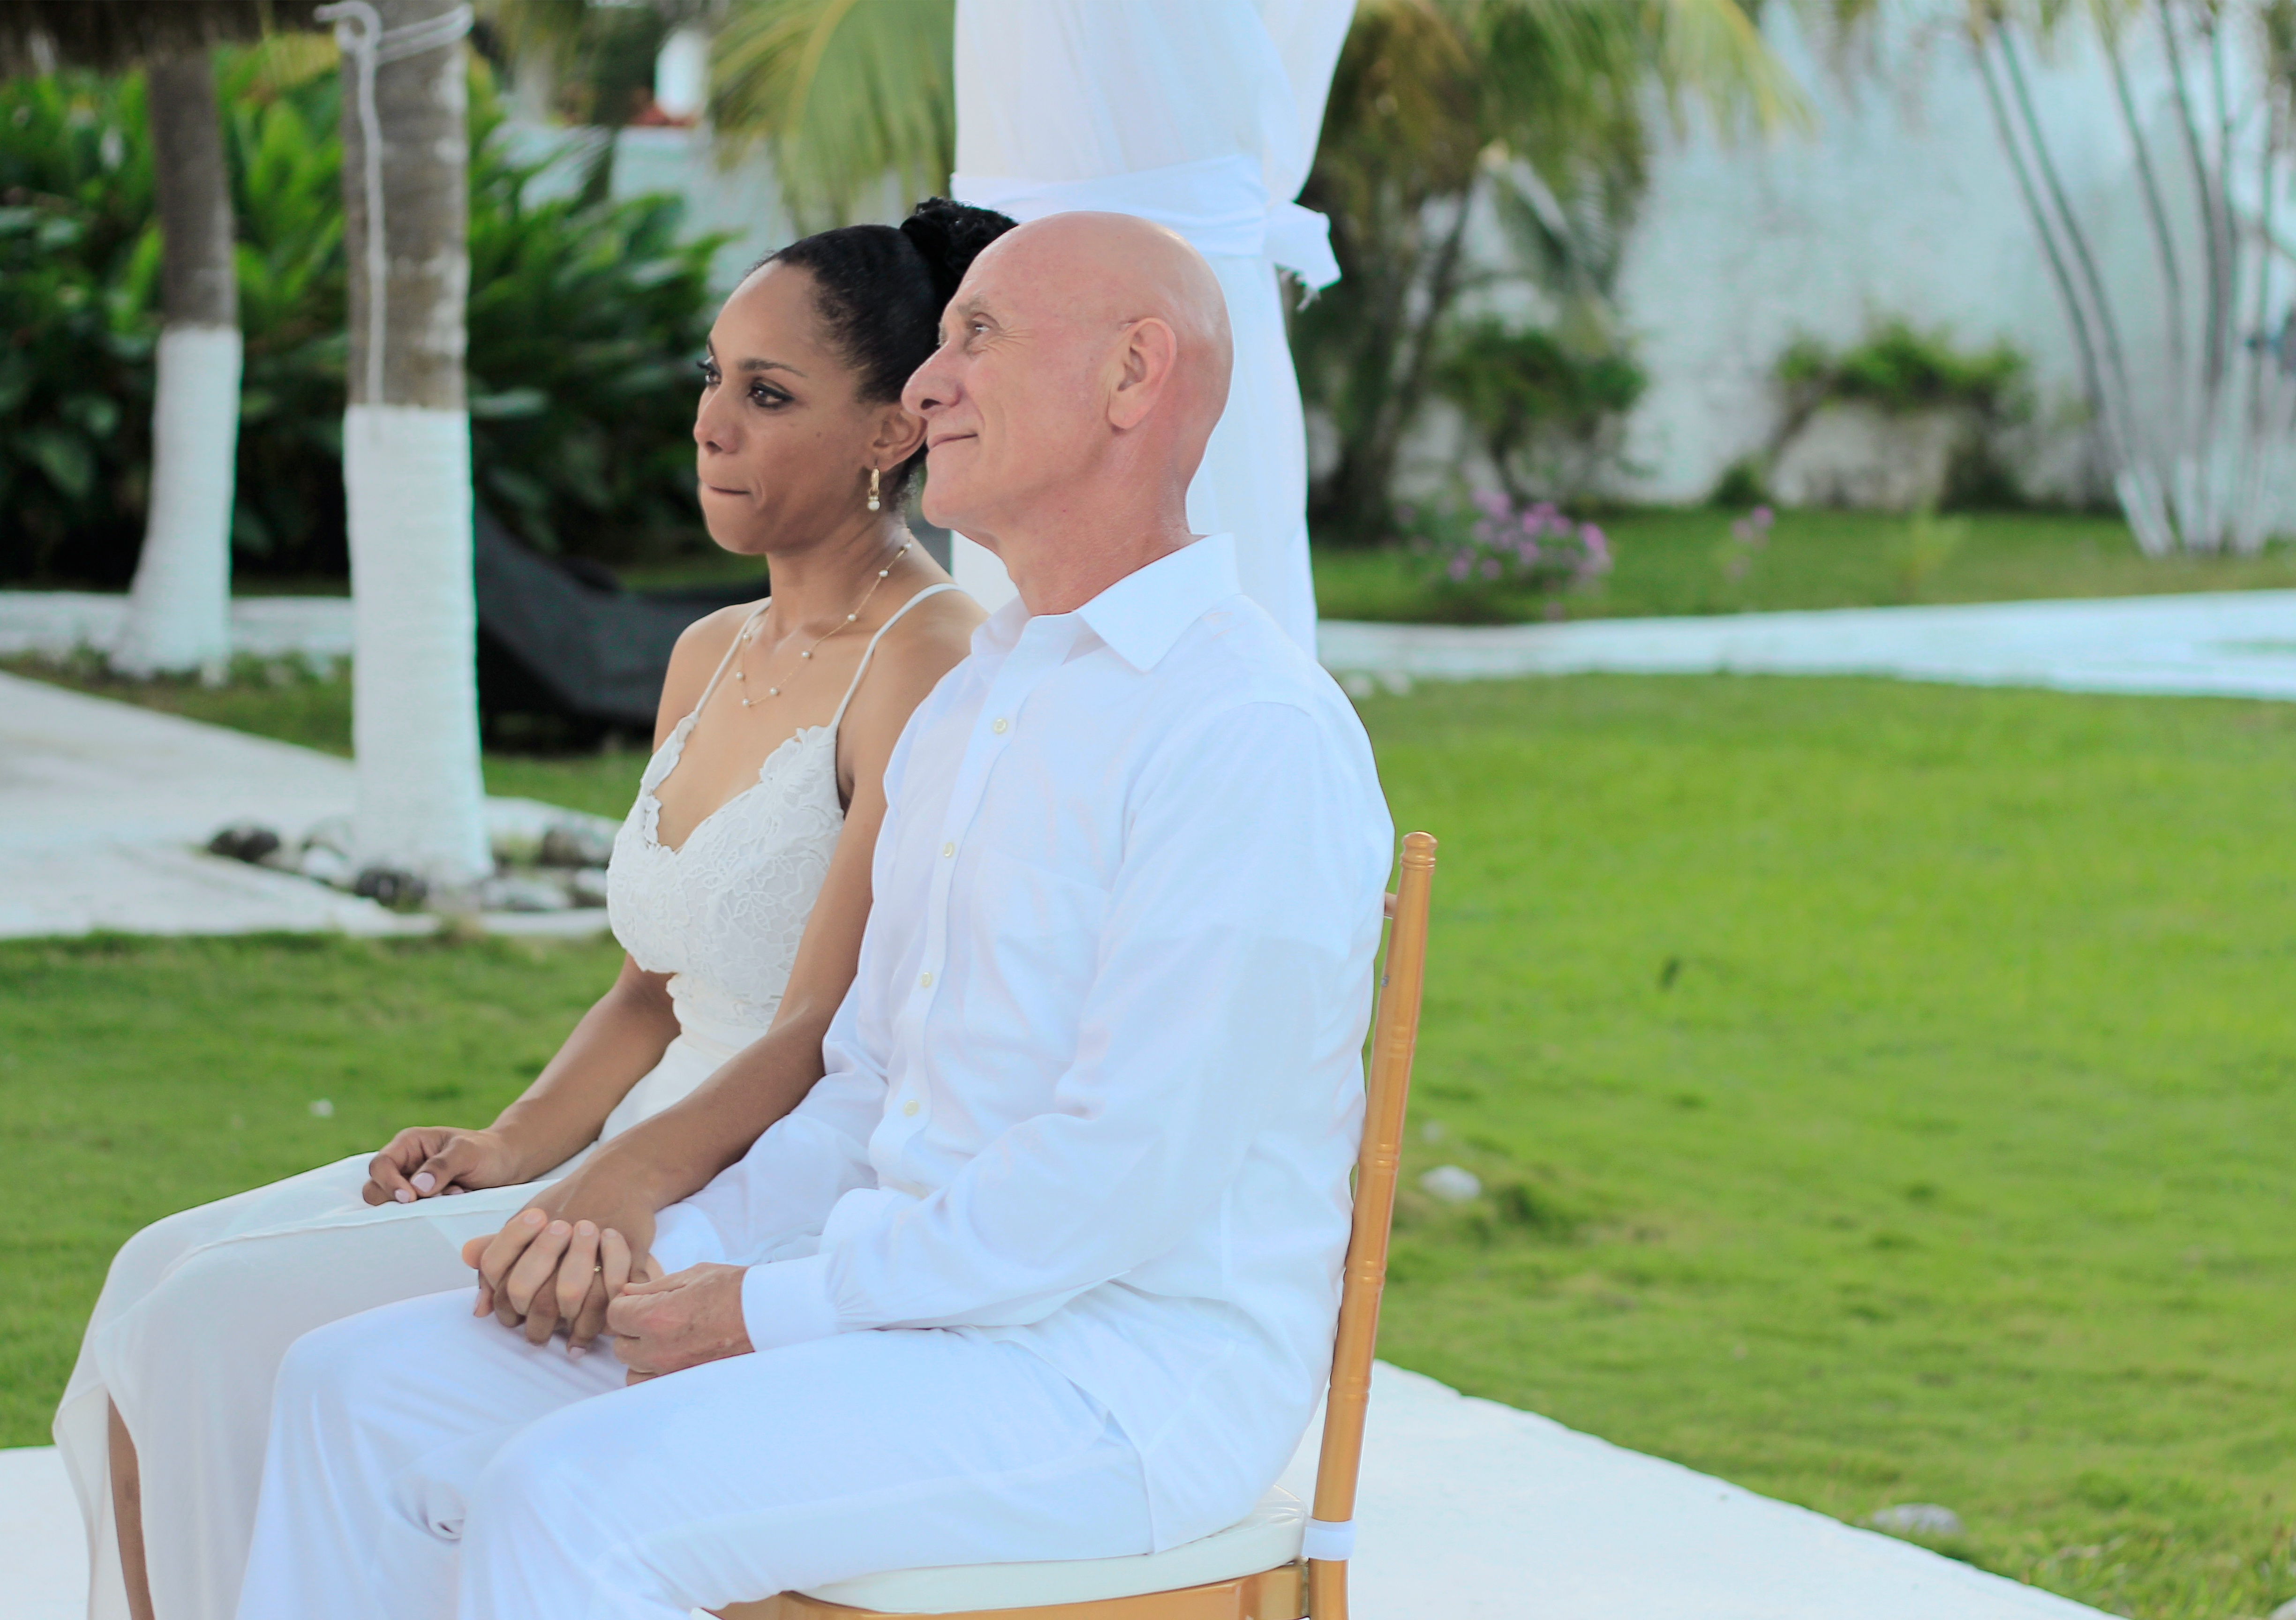
bride, groom, ceremony, event